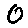
Label: 0